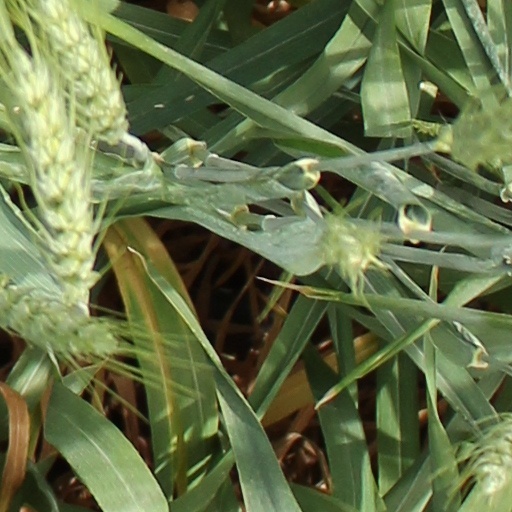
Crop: wheat